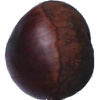
Label: chestnut